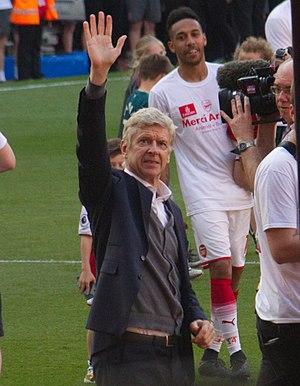
Arsenal Football Club est un club de football anglais fondé le 1ᵉʳ décembre 1886 à Londres. Son siège est situé dans le borough londonien d'Islington.
Arsène Wenger né le 22 octobre 1949 à Strasbourg, est un footballeur français évoluant au poste de défenseur entre les années 1963 à 1981. Après sa carrière de joueur, il s'est consacré à la fonction d'entraîneur à l'AS Nancy-Lorraine, à l'AS Monaco, à Nagoya Grampus, puis à Arsenal FC où il restera 22 ans. Le 13 novembre 2019, il est nommé directeur du développement du football mondial à la FIFA.